Gender mainstreaming

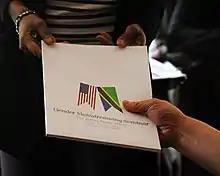
Gender Mainstreaming Seminar 2015

The ways in which approaches are used, however, can also reflect differing feminist theories. For example, "liberal feminism" is strongly invoked by mainstreaming through the binary approach of gender in strict relation to the public sphere of policymaking. "Poststructuralist feminism" can be seen in mainstreaming thought which seeks to displace gender difference as the sole axis of difference and to highlight the diversity of policy and its ramifications.